Crash Bandicoot 2: N-Tranced

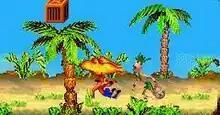
An example of gameplay in "Crash Bandicoot 2: N-Tranced"

"Crash Bandicoot 2: N-Tranced" is a side-scrolling platform game in which the player controls Crash Bandicoot, who must rescue his brainwashed friends from Doctor Nefarious Tropy and N. Trance. Crash navigates through the game's levels by running, jumping, spinning (a tornado-like attack used to defeat enemies and break crates), sliding (to pass under obstacles or attack), and body slamming (to break open tough crates). These moves are available from the start, with a tutorial level to teach them. Within each level, the player guides Crash to collect Wumpa Fruit (100 for an extra life), smash crates (for items, power-ups, or lives), and reach the Crystal at the level's end to progress. Breaking all crates in a level grants the player a clear Gem, while Gem Shards of different colors are hidden within certain levels; collecting all shards of the same color unlocks a special level.